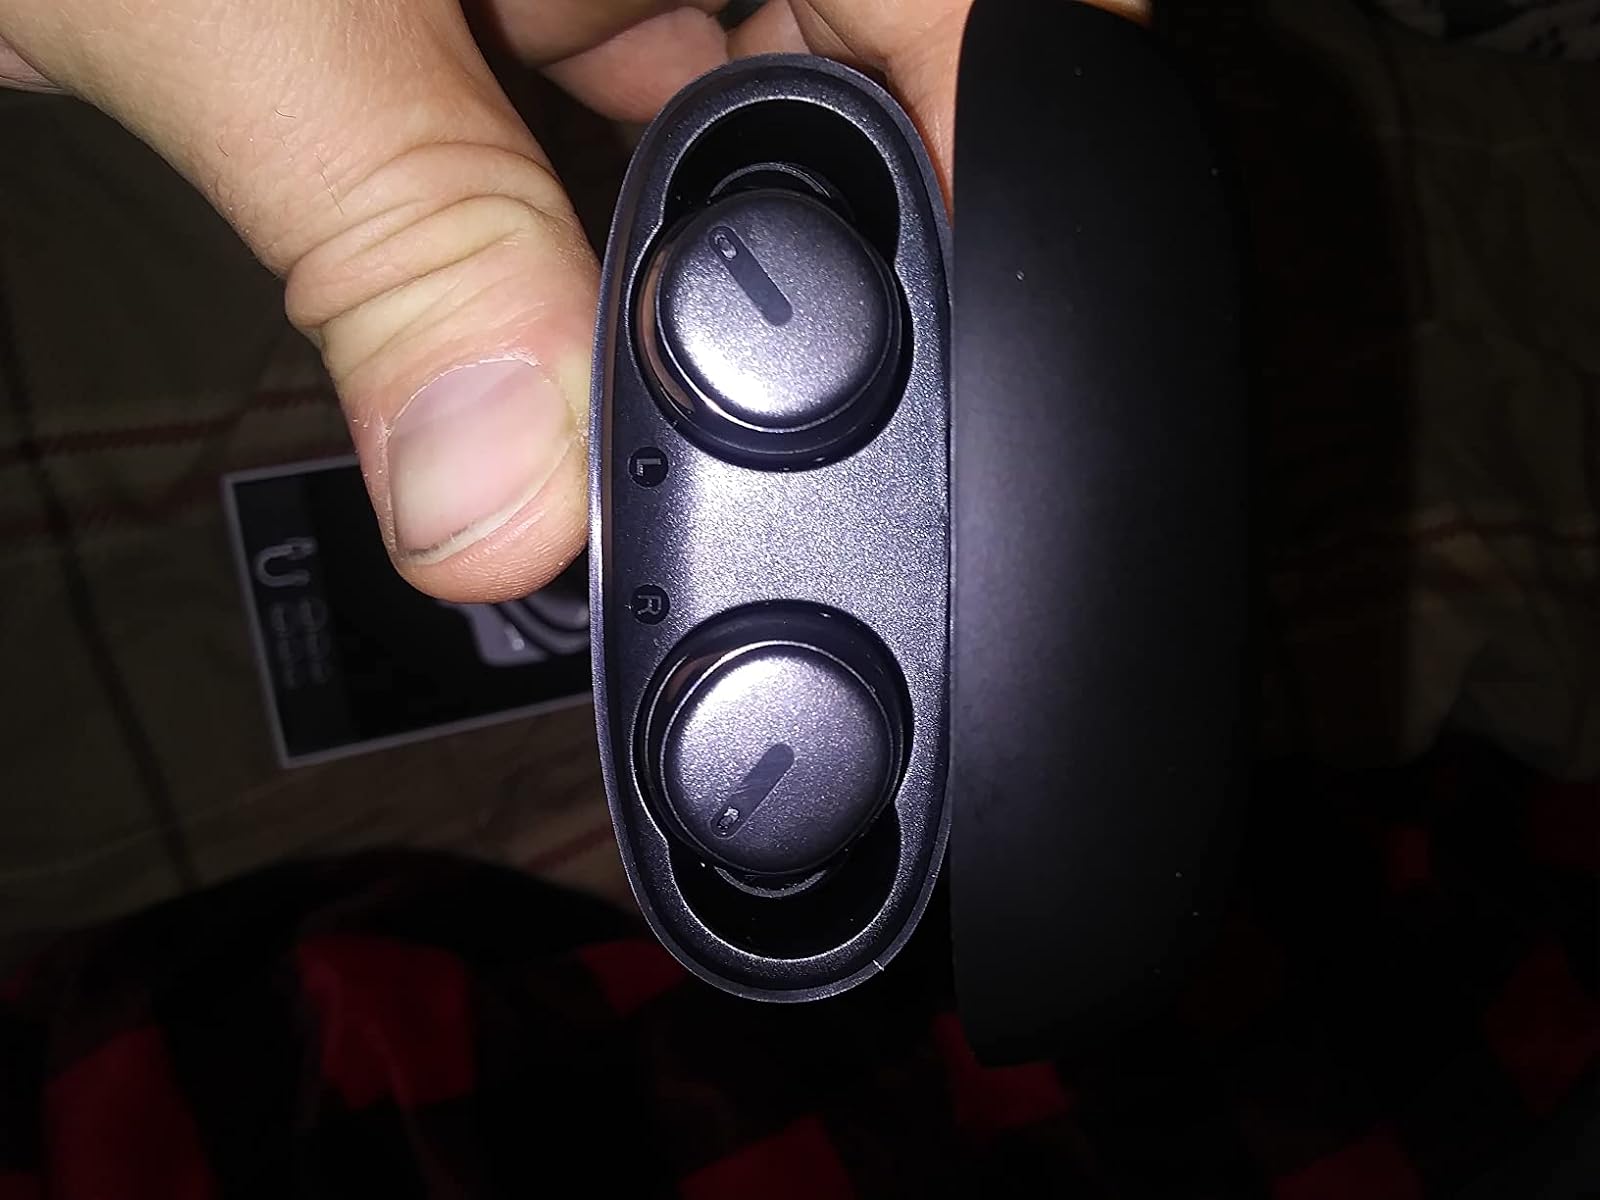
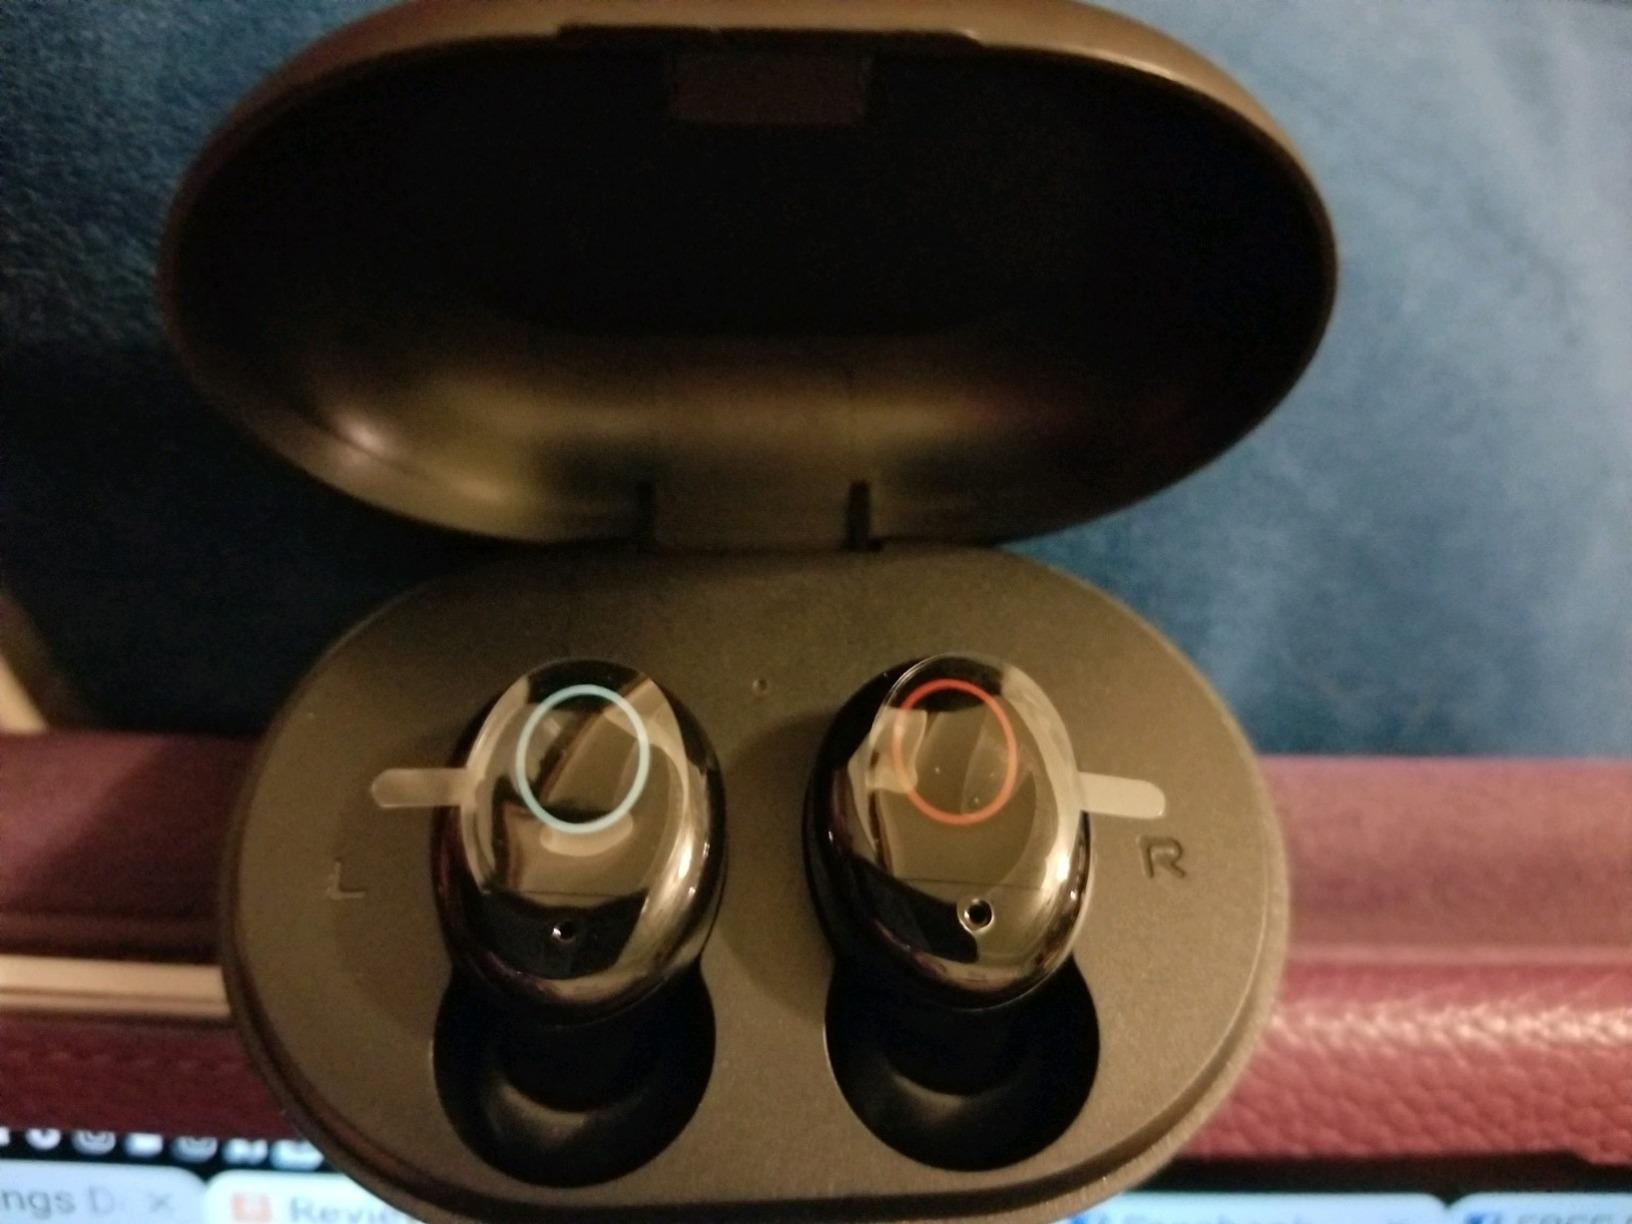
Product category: earbuds
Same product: no